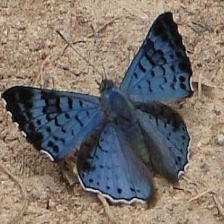
Species: GLITTERING SAPPHIRE